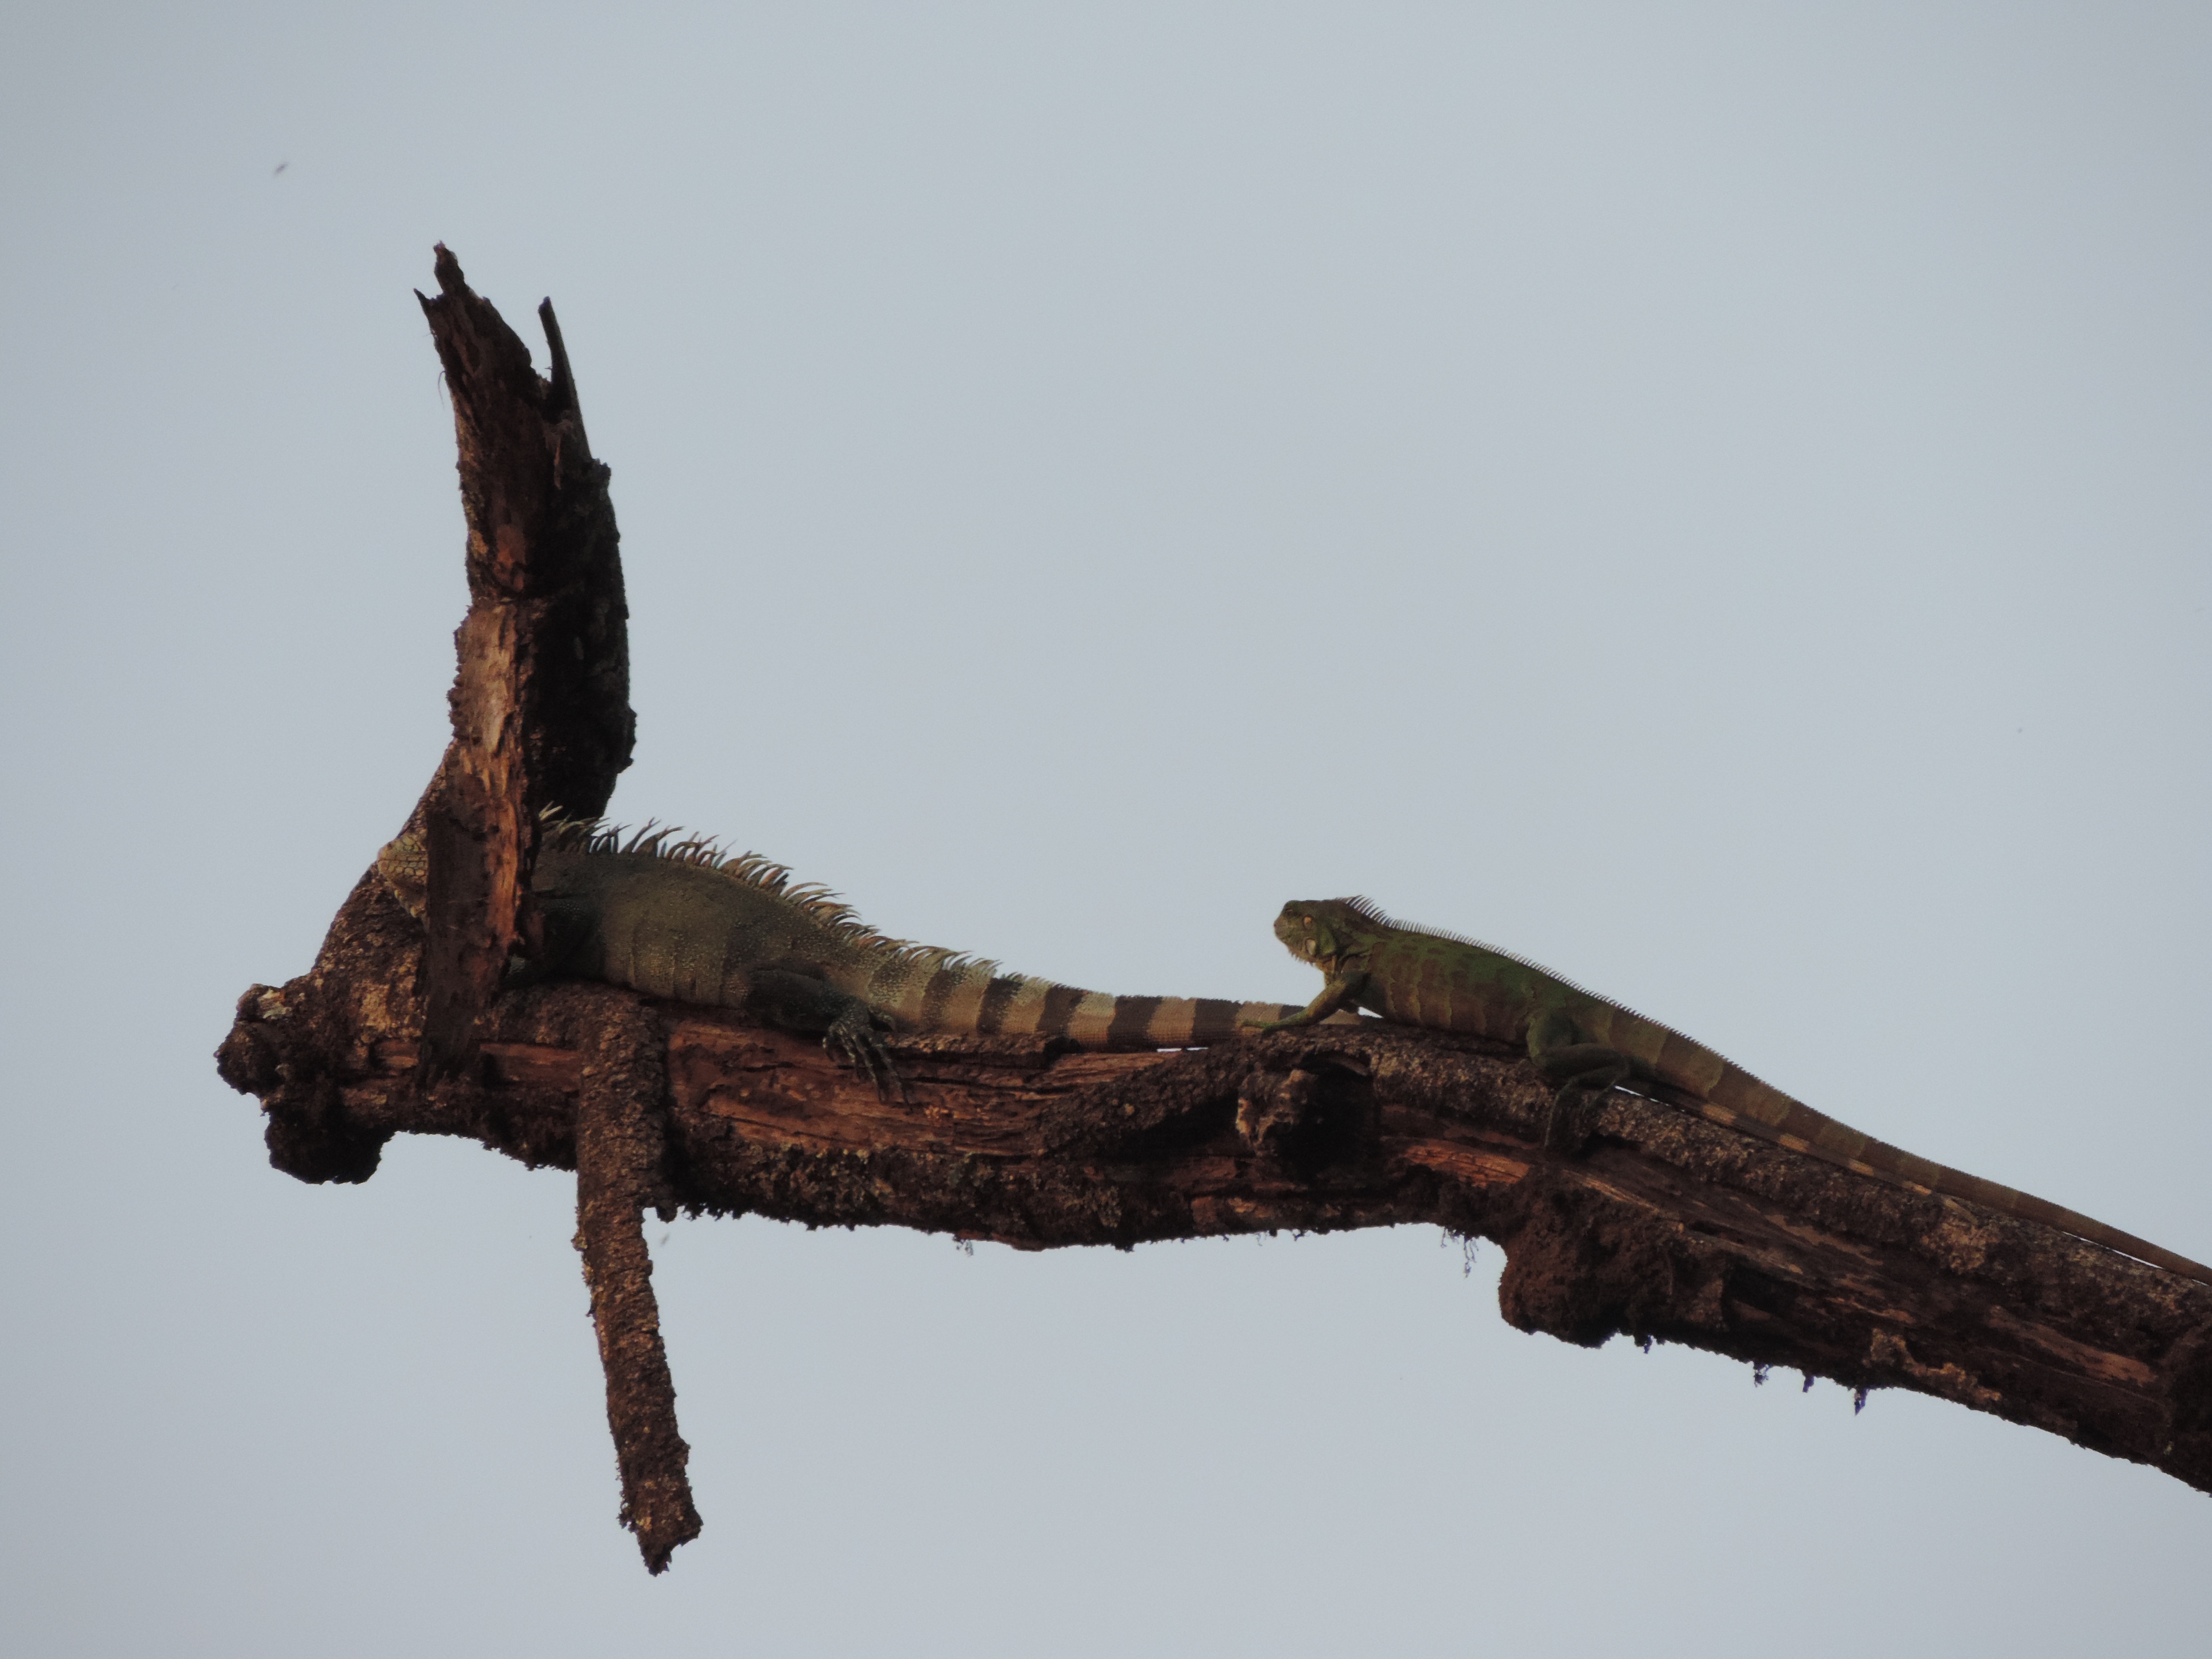
natural, branch, wood, twig, tree, plant, driftwood, metal